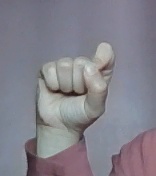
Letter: fa